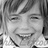
Emotion: happy